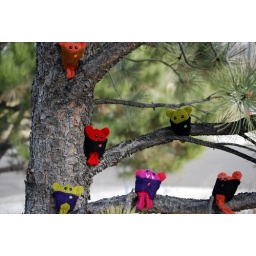
Pretending to be Stellaluna in the pine tree